Soliloquy

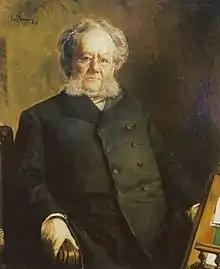
painting of seated elderly man with white hair and sideburns

Roman tragedy, particularly in the works of Seneca (c. 4 BC–AD 65), develops this technique further. Senecan plays frequently include lengthy speeches in which characters meditate on themes of fate, vengeance, and moral decay. Delivered without response from other figures onstage, these monologues concentrate character psychology and foreshadow the more formal soliloquy of later periods. The Senecan model influenced medieval and Renaissance writers, who adopted and adapted its emphasis on internal deliberation.